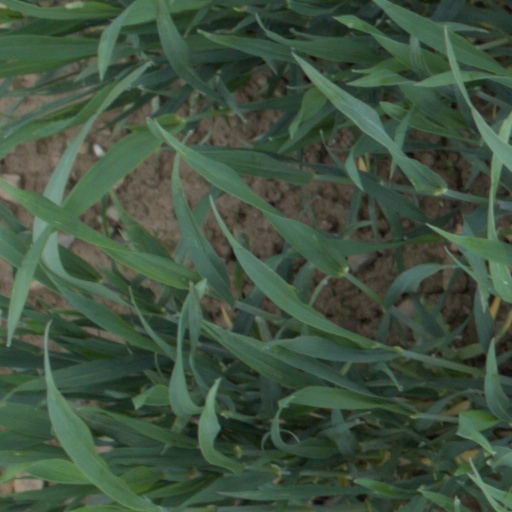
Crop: wheat